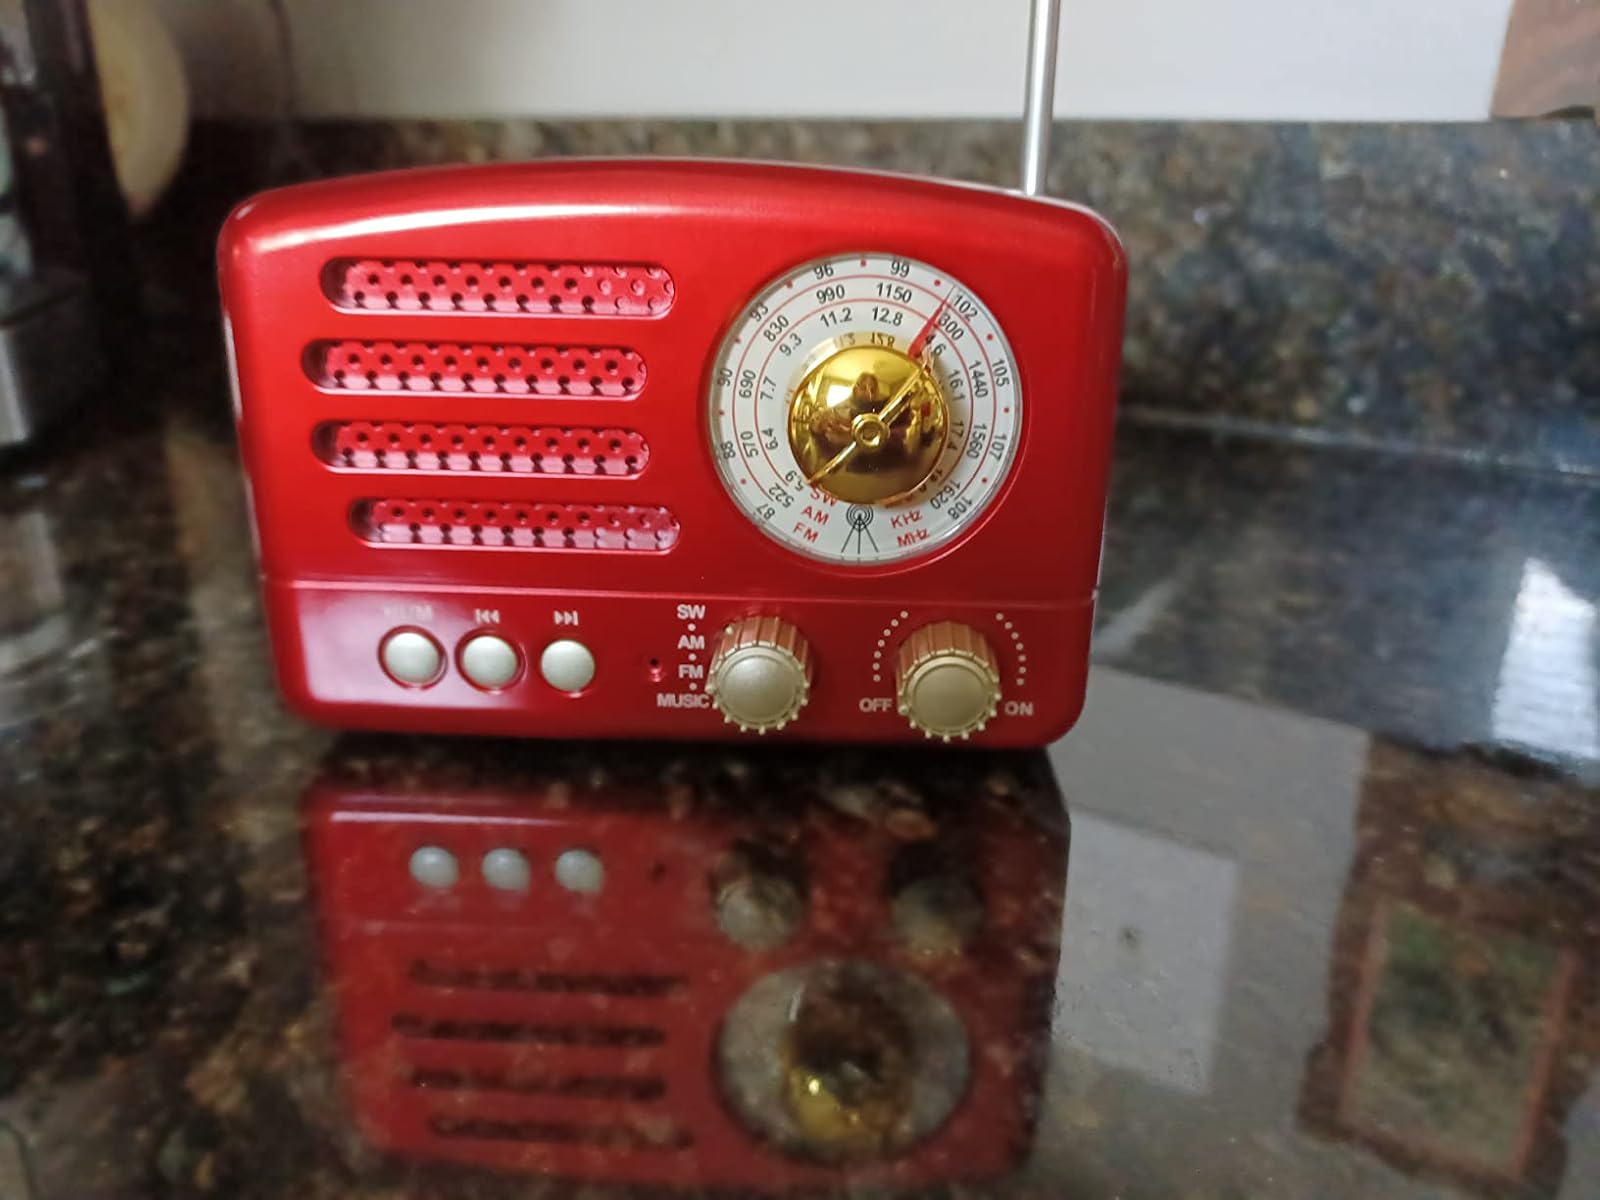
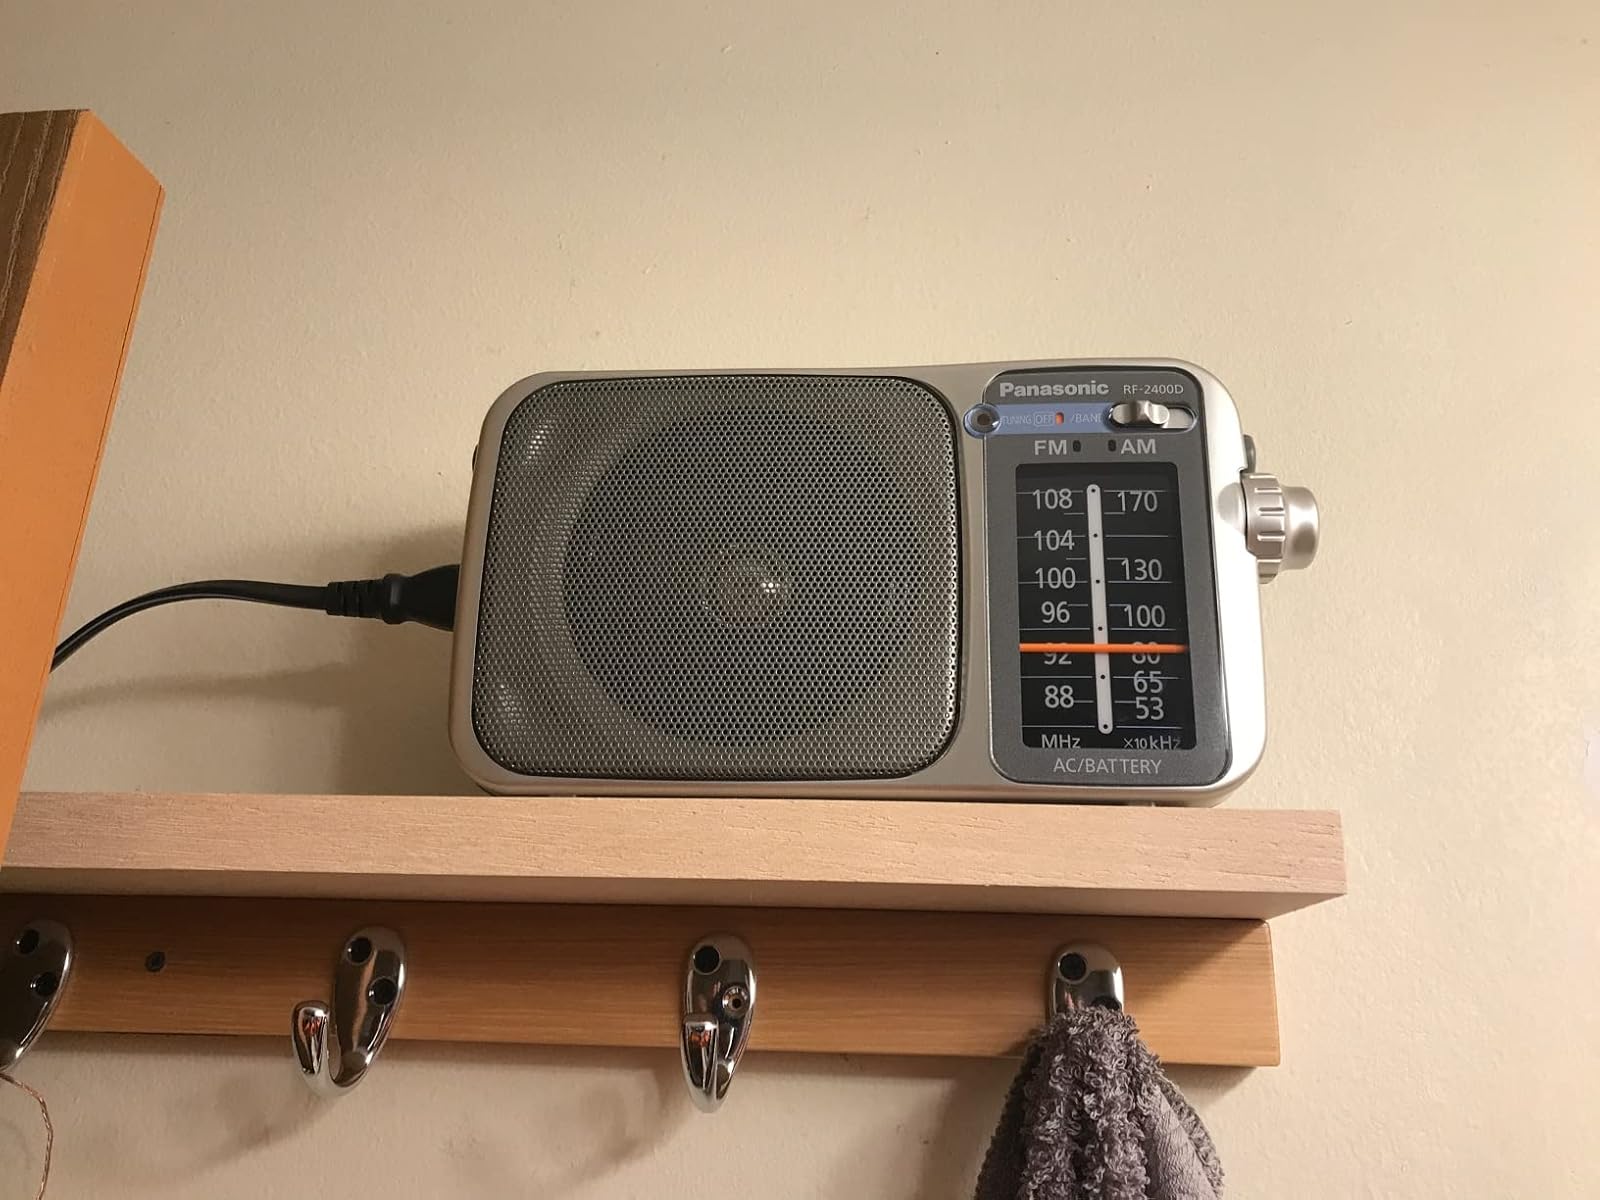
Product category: radio
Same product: no